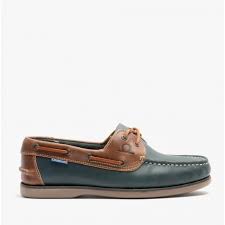
Label: Boat